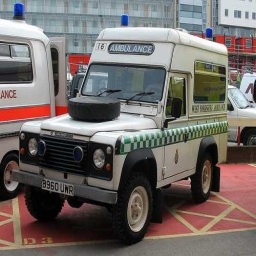
Label: ambulance